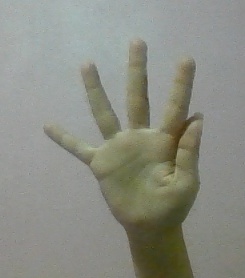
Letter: sheen